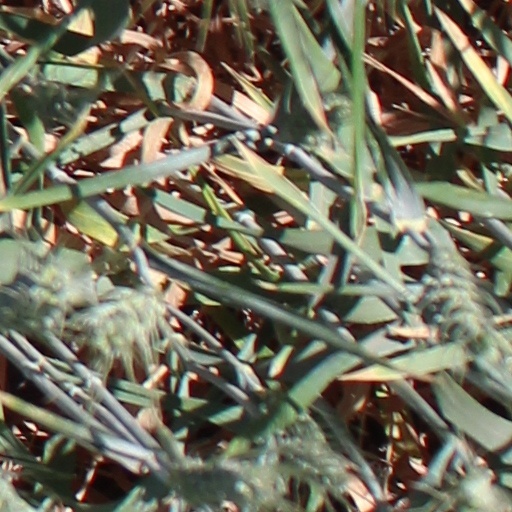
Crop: wheat